Sigmundstor

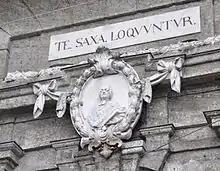
Relief at the eastern entrance

At the tunnel entrance on the old town side an inscription was carved over a bas-relief of the Prince-Archbishop with the words ('The stones will speak of you'). Originally the structure of the baroque horsepond with its frescoes extended in front of the current eastern gate, giving the square a symmetrical form. A decorative gate within that structure led under cover to the present gate at the head of the tunnel. This structure was demolished around 1860.